Joseph Hooker

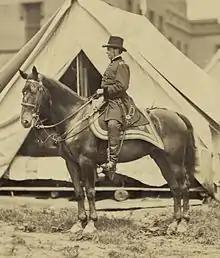
General "Fightin' Joe" Hooker

In the Peninsula Campaign of 1862, Hooker commanded the 2nd Division of the III Corps and made a good name for himself as a combat leader who handled himself well and aggressively sought out the key points on battlefields. He led his division with distinction at Williamsburg and at Seven Pines. Hooker's division did not play a major role in the Seven Days Battles, although he and fellow division commander Phil Kearny tried unsuccessfully to urge McClellan to counterattack the Confederates. He chafed at the cautious generalship of McClellan and openly criticized his failure to capture Richmond. Of his commander, Hooker said, "He is not only not a soldier, but he does not know what soldiership is." The Peninsula cemented two further reputations of Hooker's: his devotion to the welfare and morale of his men, and his hard-drinking social life, even on the battlefield.